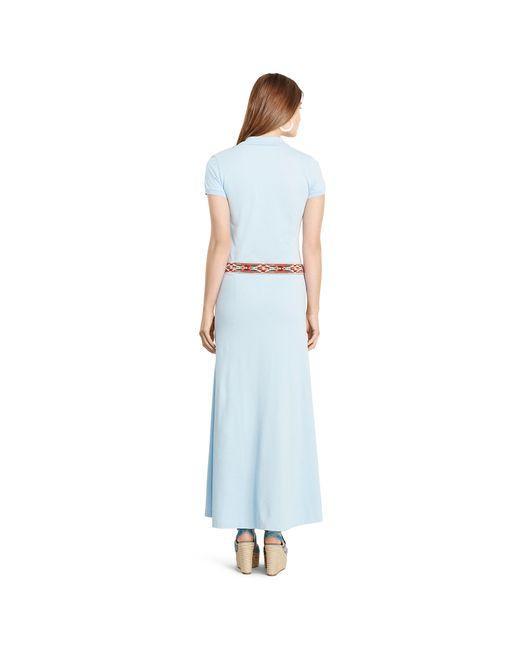
HORIZONTALES STRICKKLEID MIT HALBEN ÄRMELN